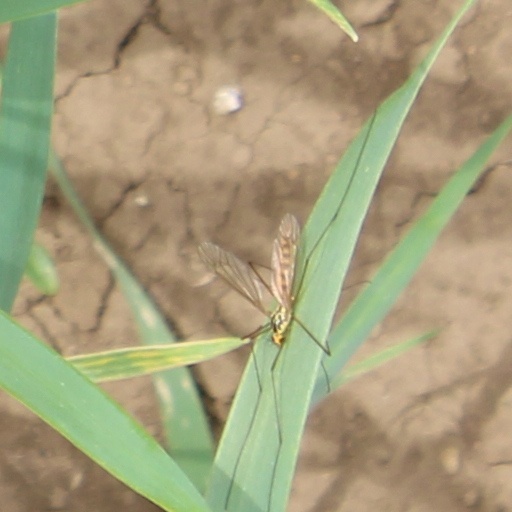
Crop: wheat